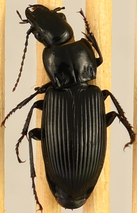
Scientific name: Pterostichus melanarius melanarius
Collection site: University of Notre Dame Environmental Research Center NEON (UNDE), plot UNDE_012